Mounted Grenadiers Regiment

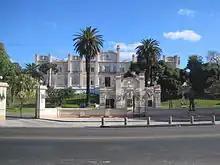
Headquarters of the General San Martín Regiment of Mounted Grenadiers, located in the Palermo section of Buenos Aires. Built in Vienna Secession style in 1907, it was declared a National Historic Monument in 1997

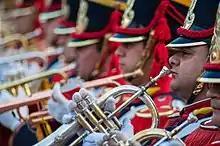
Alto Peru Mounted Fanfare Band

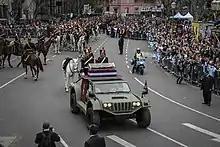
The regiment taking part in an important event in 2015 where the then President Cristina Kirchner ceremonially deposited "Saint Martin's saber" in the National Historical Museum.

Established in 1929 as the musical support unit of the Mounted Grenadiers Regiment, this is one of the many military bands in the service of the Argentine Army, and one of the Army's few cavalry mounted bands. Like the bands of the British Army's Royal Armoured Corps and Household Cavalry, and the French Army's Cavalry Branch and the French National Gendarmerie's Republican Guard Cavalry Regiment, the band plays as both a regular military brass band and a mounted band.